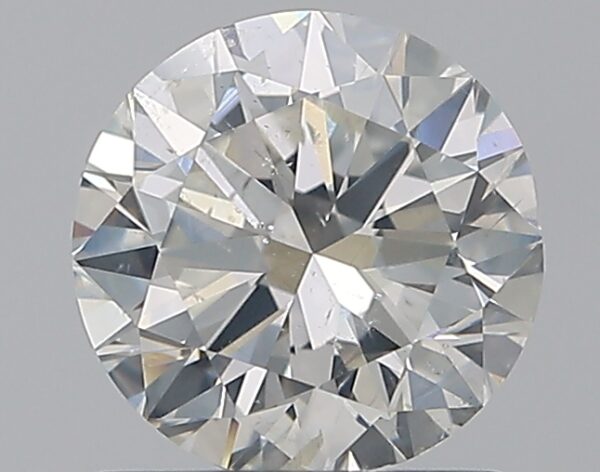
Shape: round
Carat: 1
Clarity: SI2
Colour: I
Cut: VG
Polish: EX
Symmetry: GD
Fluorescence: N
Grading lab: GIA
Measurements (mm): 6.25 x 6.36 x 3.92